DWNU

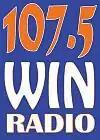
107.5 Win Radio logo (November 8, 2010-June 26, 2014)

On November 8, 2010, 107.5 FM rebranded as 107.5 Win Radio, following NU 107's final sign-off.